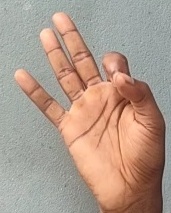
ASL sign: 9